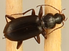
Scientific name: Calathus advena
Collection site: Rocky Mountains NEON (RMNP), plot RMNP_014